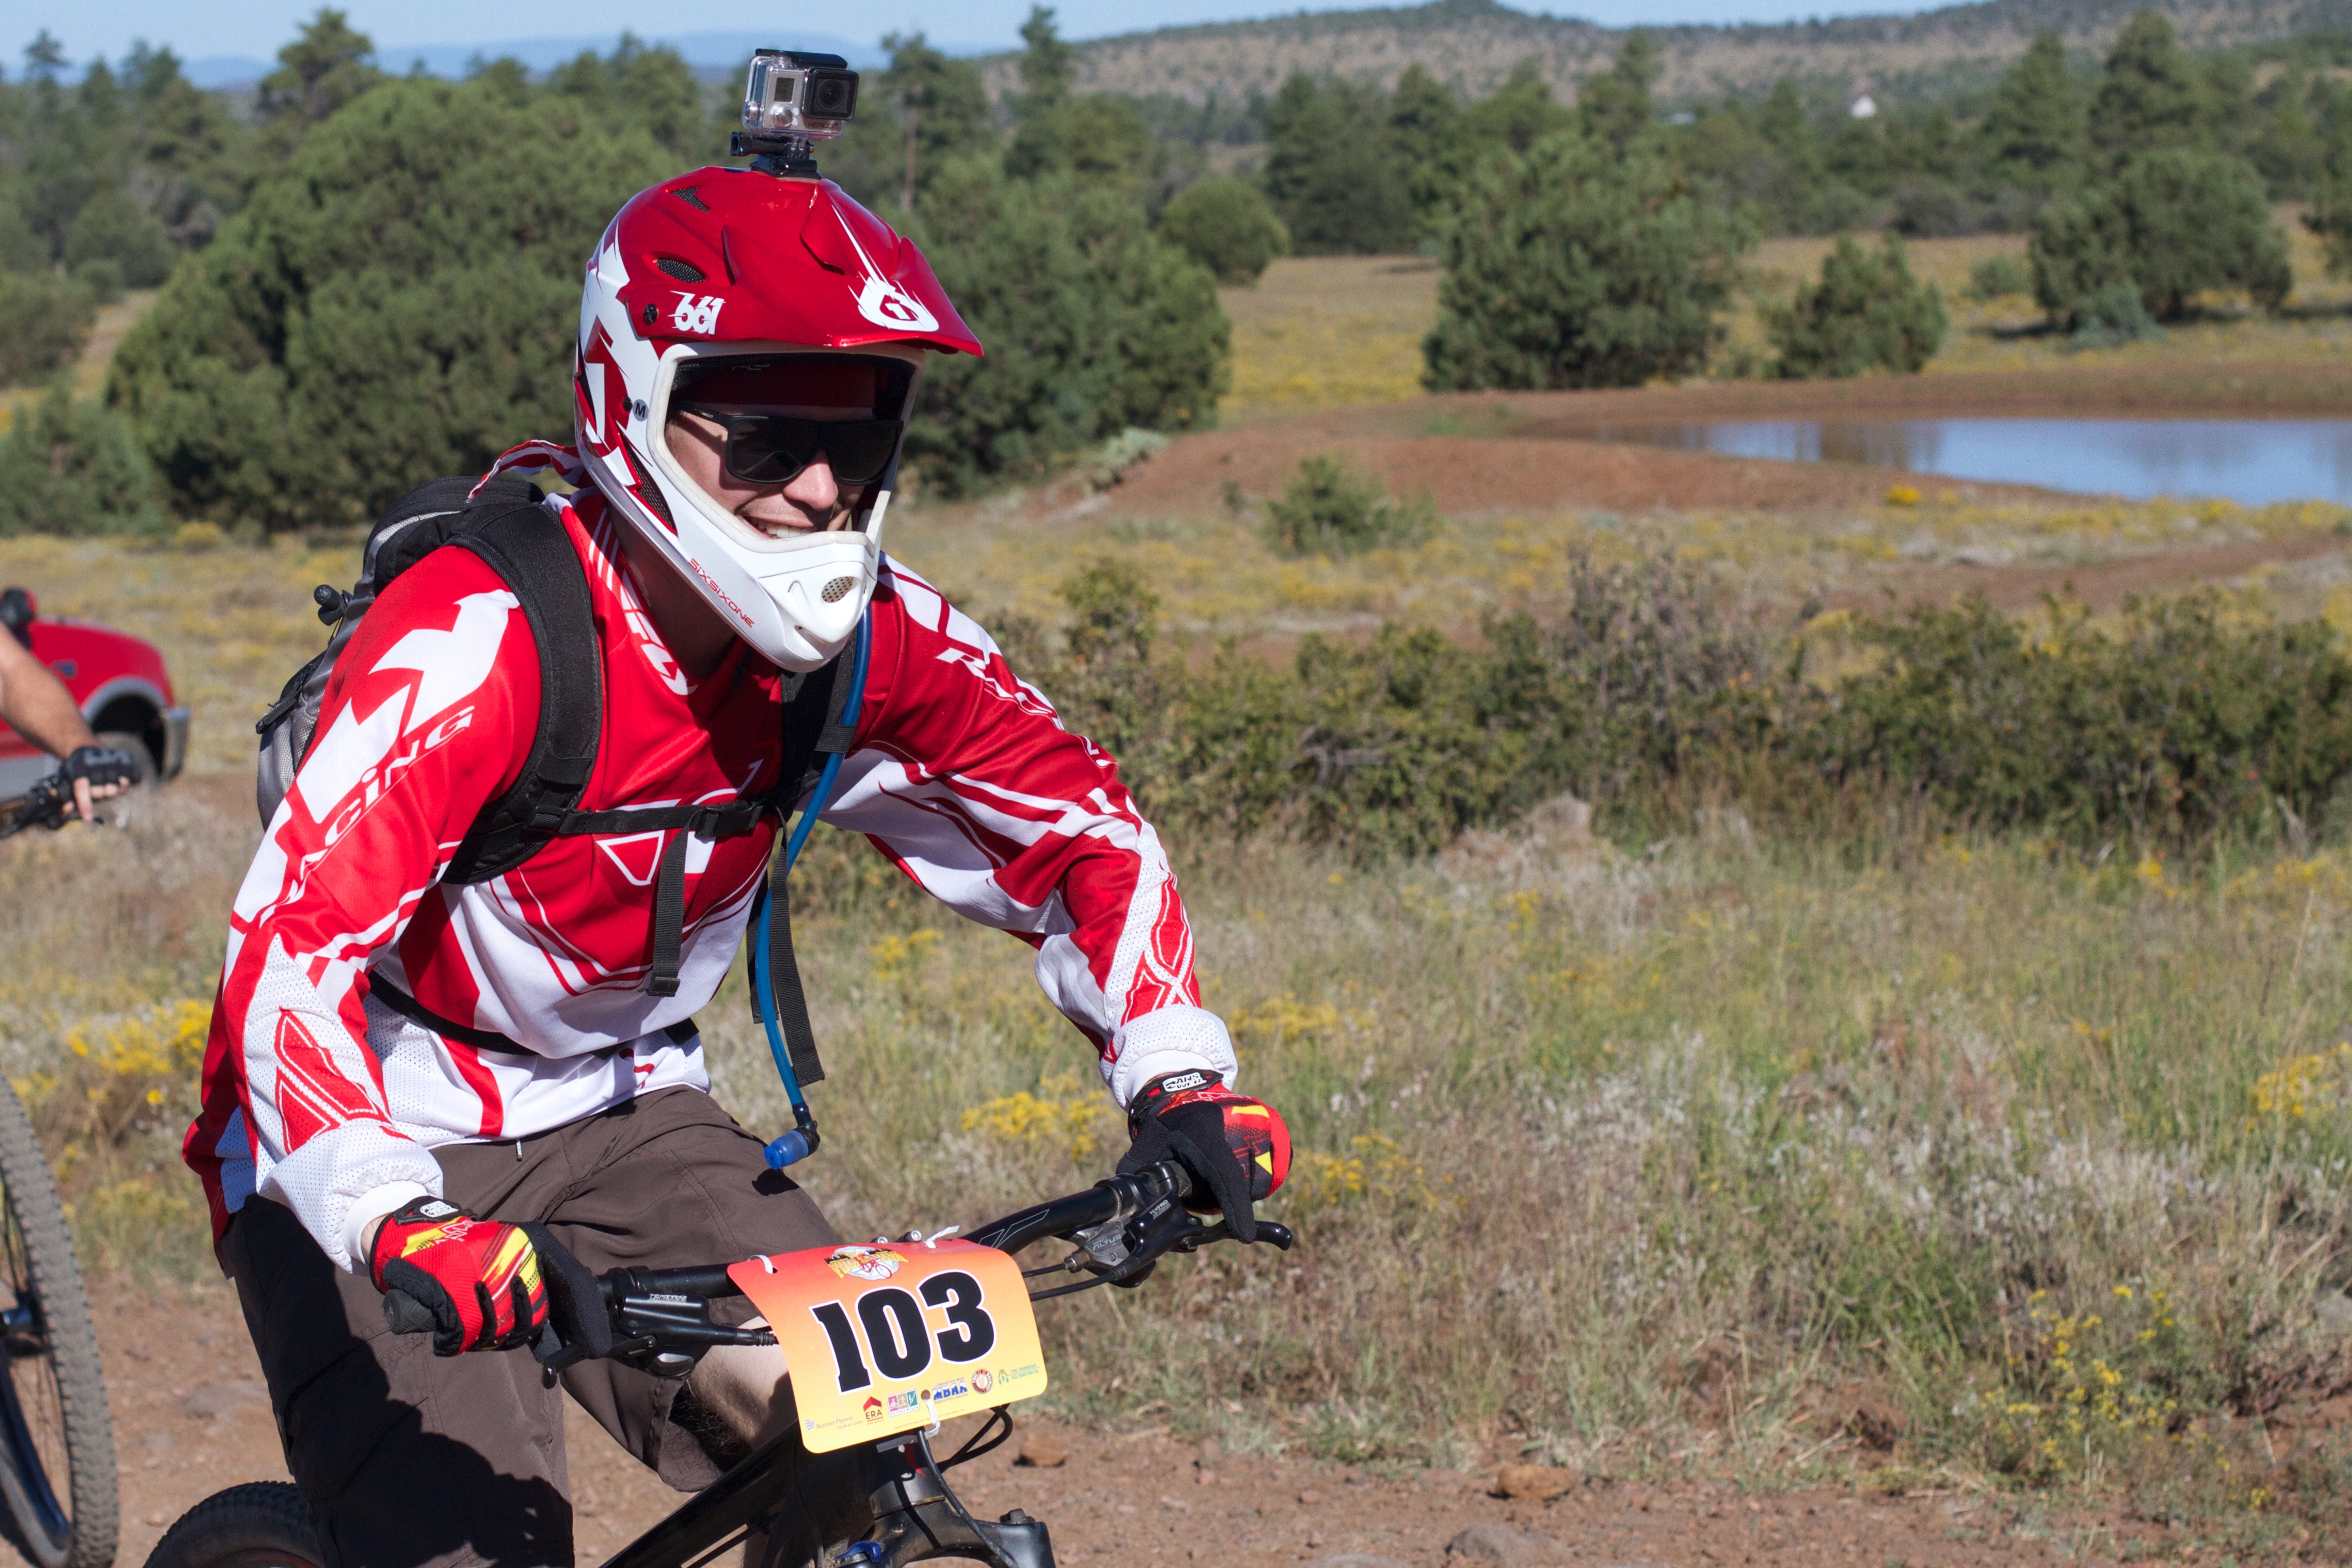
bicycle, vehicle, motorcycle, motocross, extreme sport, mountain bike, cycling, race, sports, racing, fotr, motorsport, freeride, enduro, mountain biking, motorcycling, motorcycle racing, cycle sport, bicycle motocross, off roading